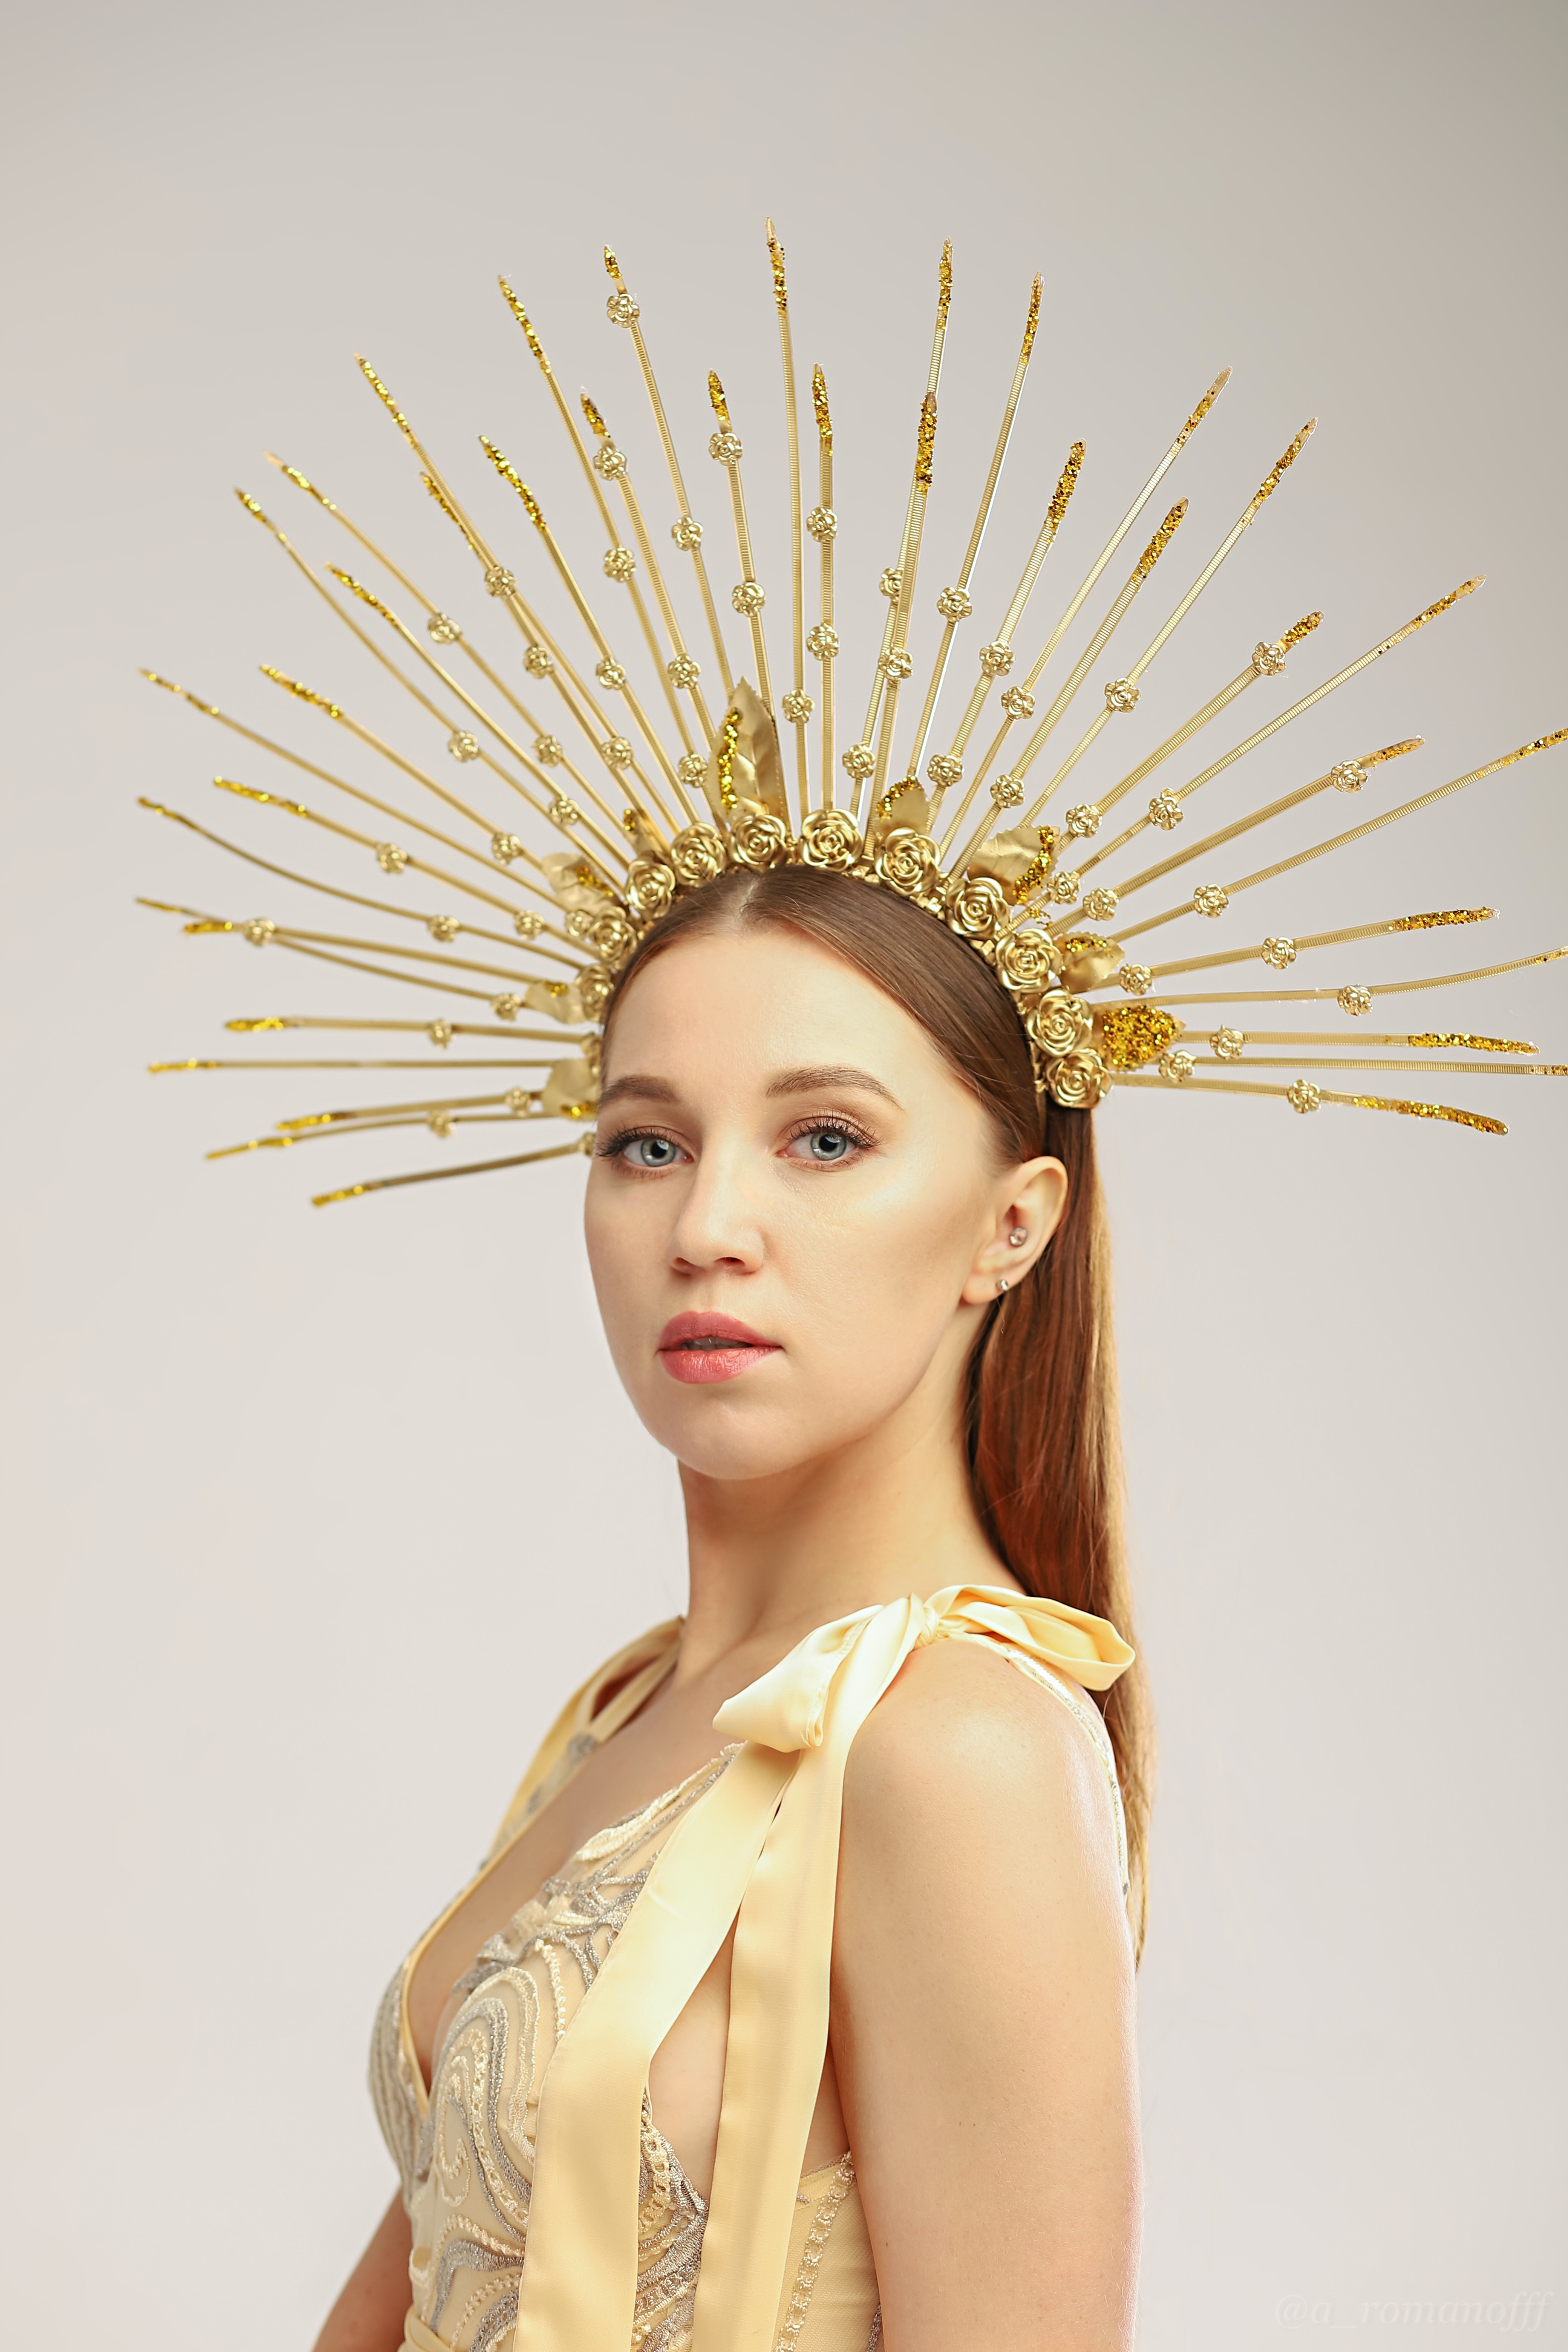
woman, face, head, eyelash, neck, fashion, yellow, headgear, fashion design, natural material, headpiece, jewellery, bridal accessory, makeover, fashion model, hair accessory, fashion accessory, peach, font, embellishment, costume accessory, street fashion, waist, day dress, portrait photography